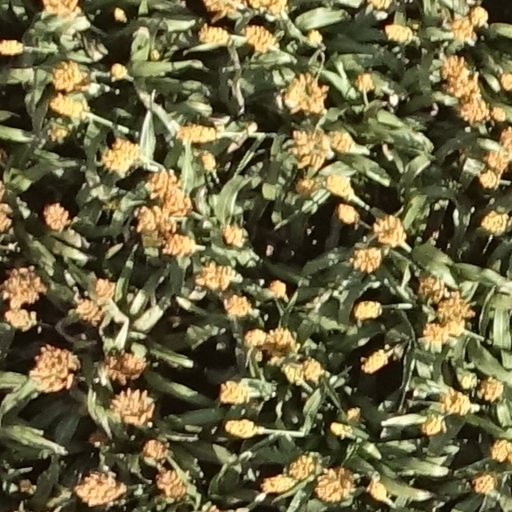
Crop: sorghum